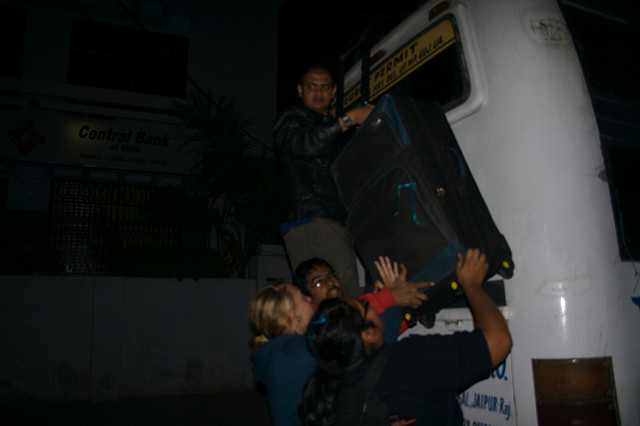
Several people are attempting to load luggage onto the roof of a bus.

A group of people loading a bag onto a bus.